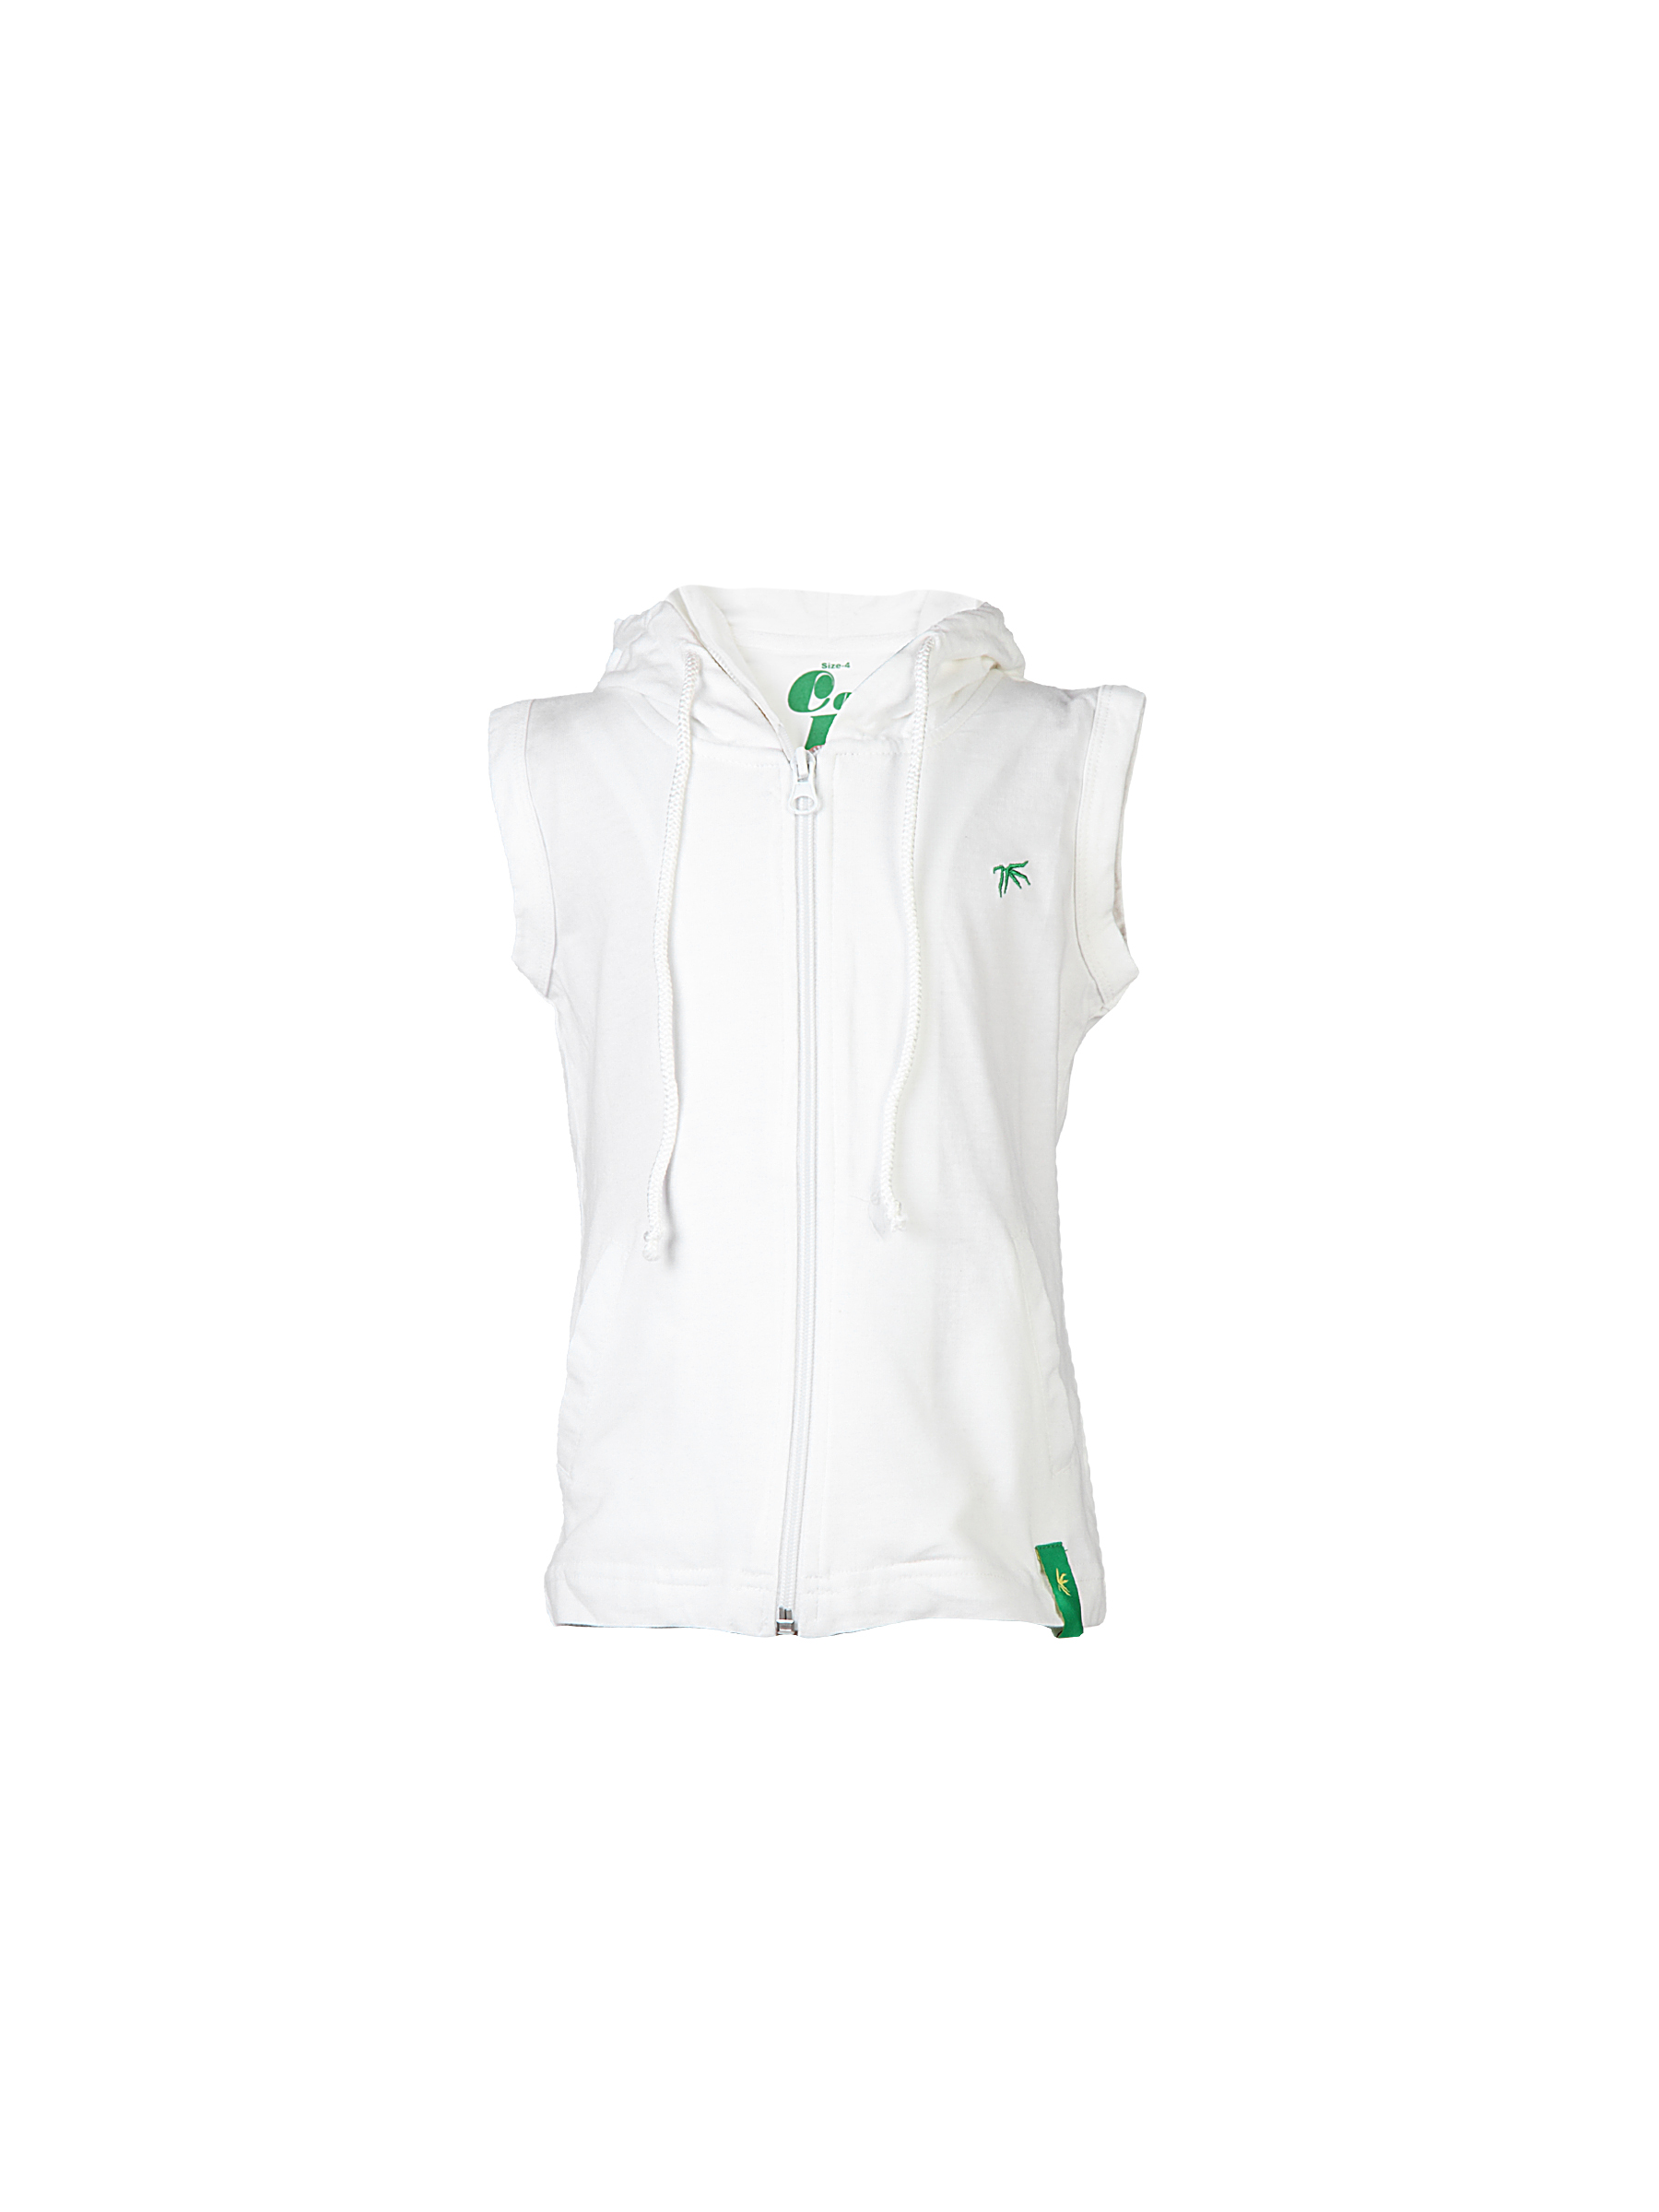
Palm Tree Kids Boys Solid White Jackets
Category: Apparel / Topwear / Jackets
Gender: Men
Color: White
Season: Fall 2011
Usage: Casual